Alope (Thessaly)

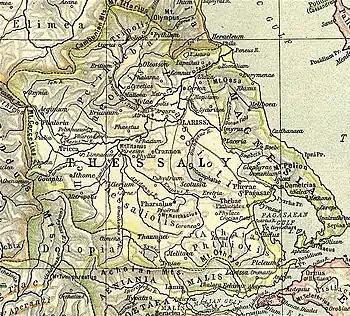
Map showing ancient Thessaly. Alope is shown to the bottom right opposite Euboea (shown in pink).

Alope was a town of Phthiotis in Ancient Thessaly, placed by Stephanus of Byzantium between Larissa Cremaste and Echinus. There was a dispute among the ancient critics whether this town was the same as the Alope in Homer's Catalog of Ships. Strabo distinguishes the town from two others of the same name, Alope in the area of Opuntian Locris and Alope in that of Ozolian Locris. The editors of the "Barrington Atlas of the Greek and Roman World" tentatively locate Alope with the modern village of Fournoi in the municipality of Echinaioi.